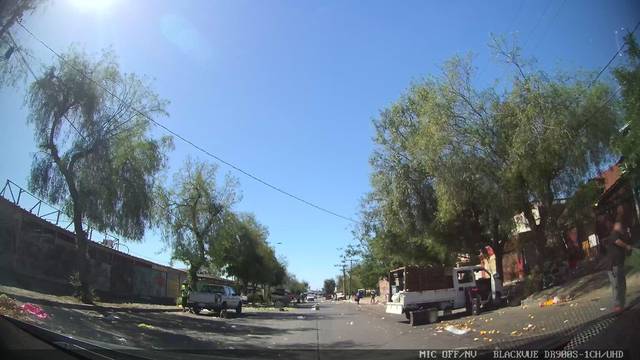
Region: Chile
Coordinates: -33.448, -70.723